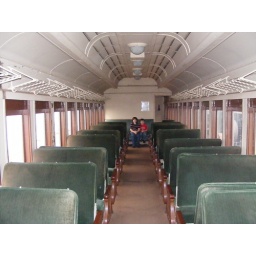
My boys sitting in back of old passenger train at the Southeastern Railroad Musuem in Duluth,GA.